Marc Sergeant

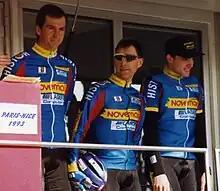
Sergeant (left)

Marc Sergeant (born 16 August 1959) is a Belgian former professional road bicycle racer. He competed in the team time trial event at the 1980 Summer Olympics. After Sergeant stopped his cycling career, he became team manager at . He left his management role at the end of the 2021 season.